Júnior Sornoza

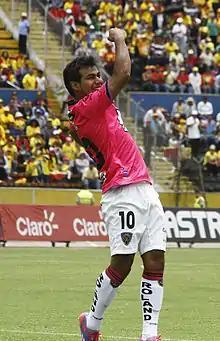
Sornoza playing for Independiente del Valle

Júnior Nazareno Sornoza Moreira (born 28 January 1994 in Portoviejo) is an Ecuadorian professional footballer who plays as an attacking midfielder for Ecuadorian Serie A club Independiente Del Valle and the Ecuador national team.